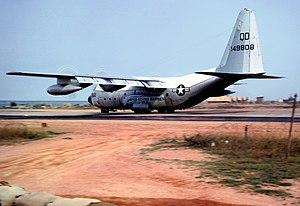
Dong Ha est le chef-lieu de la province de Quảng Trị. Cette ville est le centre administratif, commercial de la province. La ville est une base commerciale importante entre le Viêt Nam et le Laos. La superficie de la ville est de 72,96 km² pour une population de 82 046 habitants en 2005.